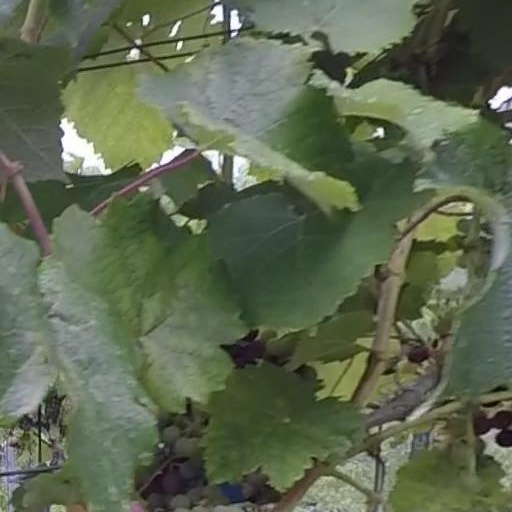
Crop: grape